Georgia (U.S. state)

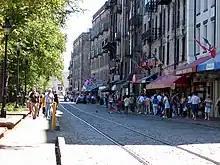
Savannah's River Street is a popular tourist destination.

There are many Fortune 500 companies with headquarters in Georgia, including Home Depot, UPS, Coca-Cola, TSYS, Delta Air Lines, Aflac, Southern Company, and Elevance Health. In addition, there are also many Fortune 1000 companies.